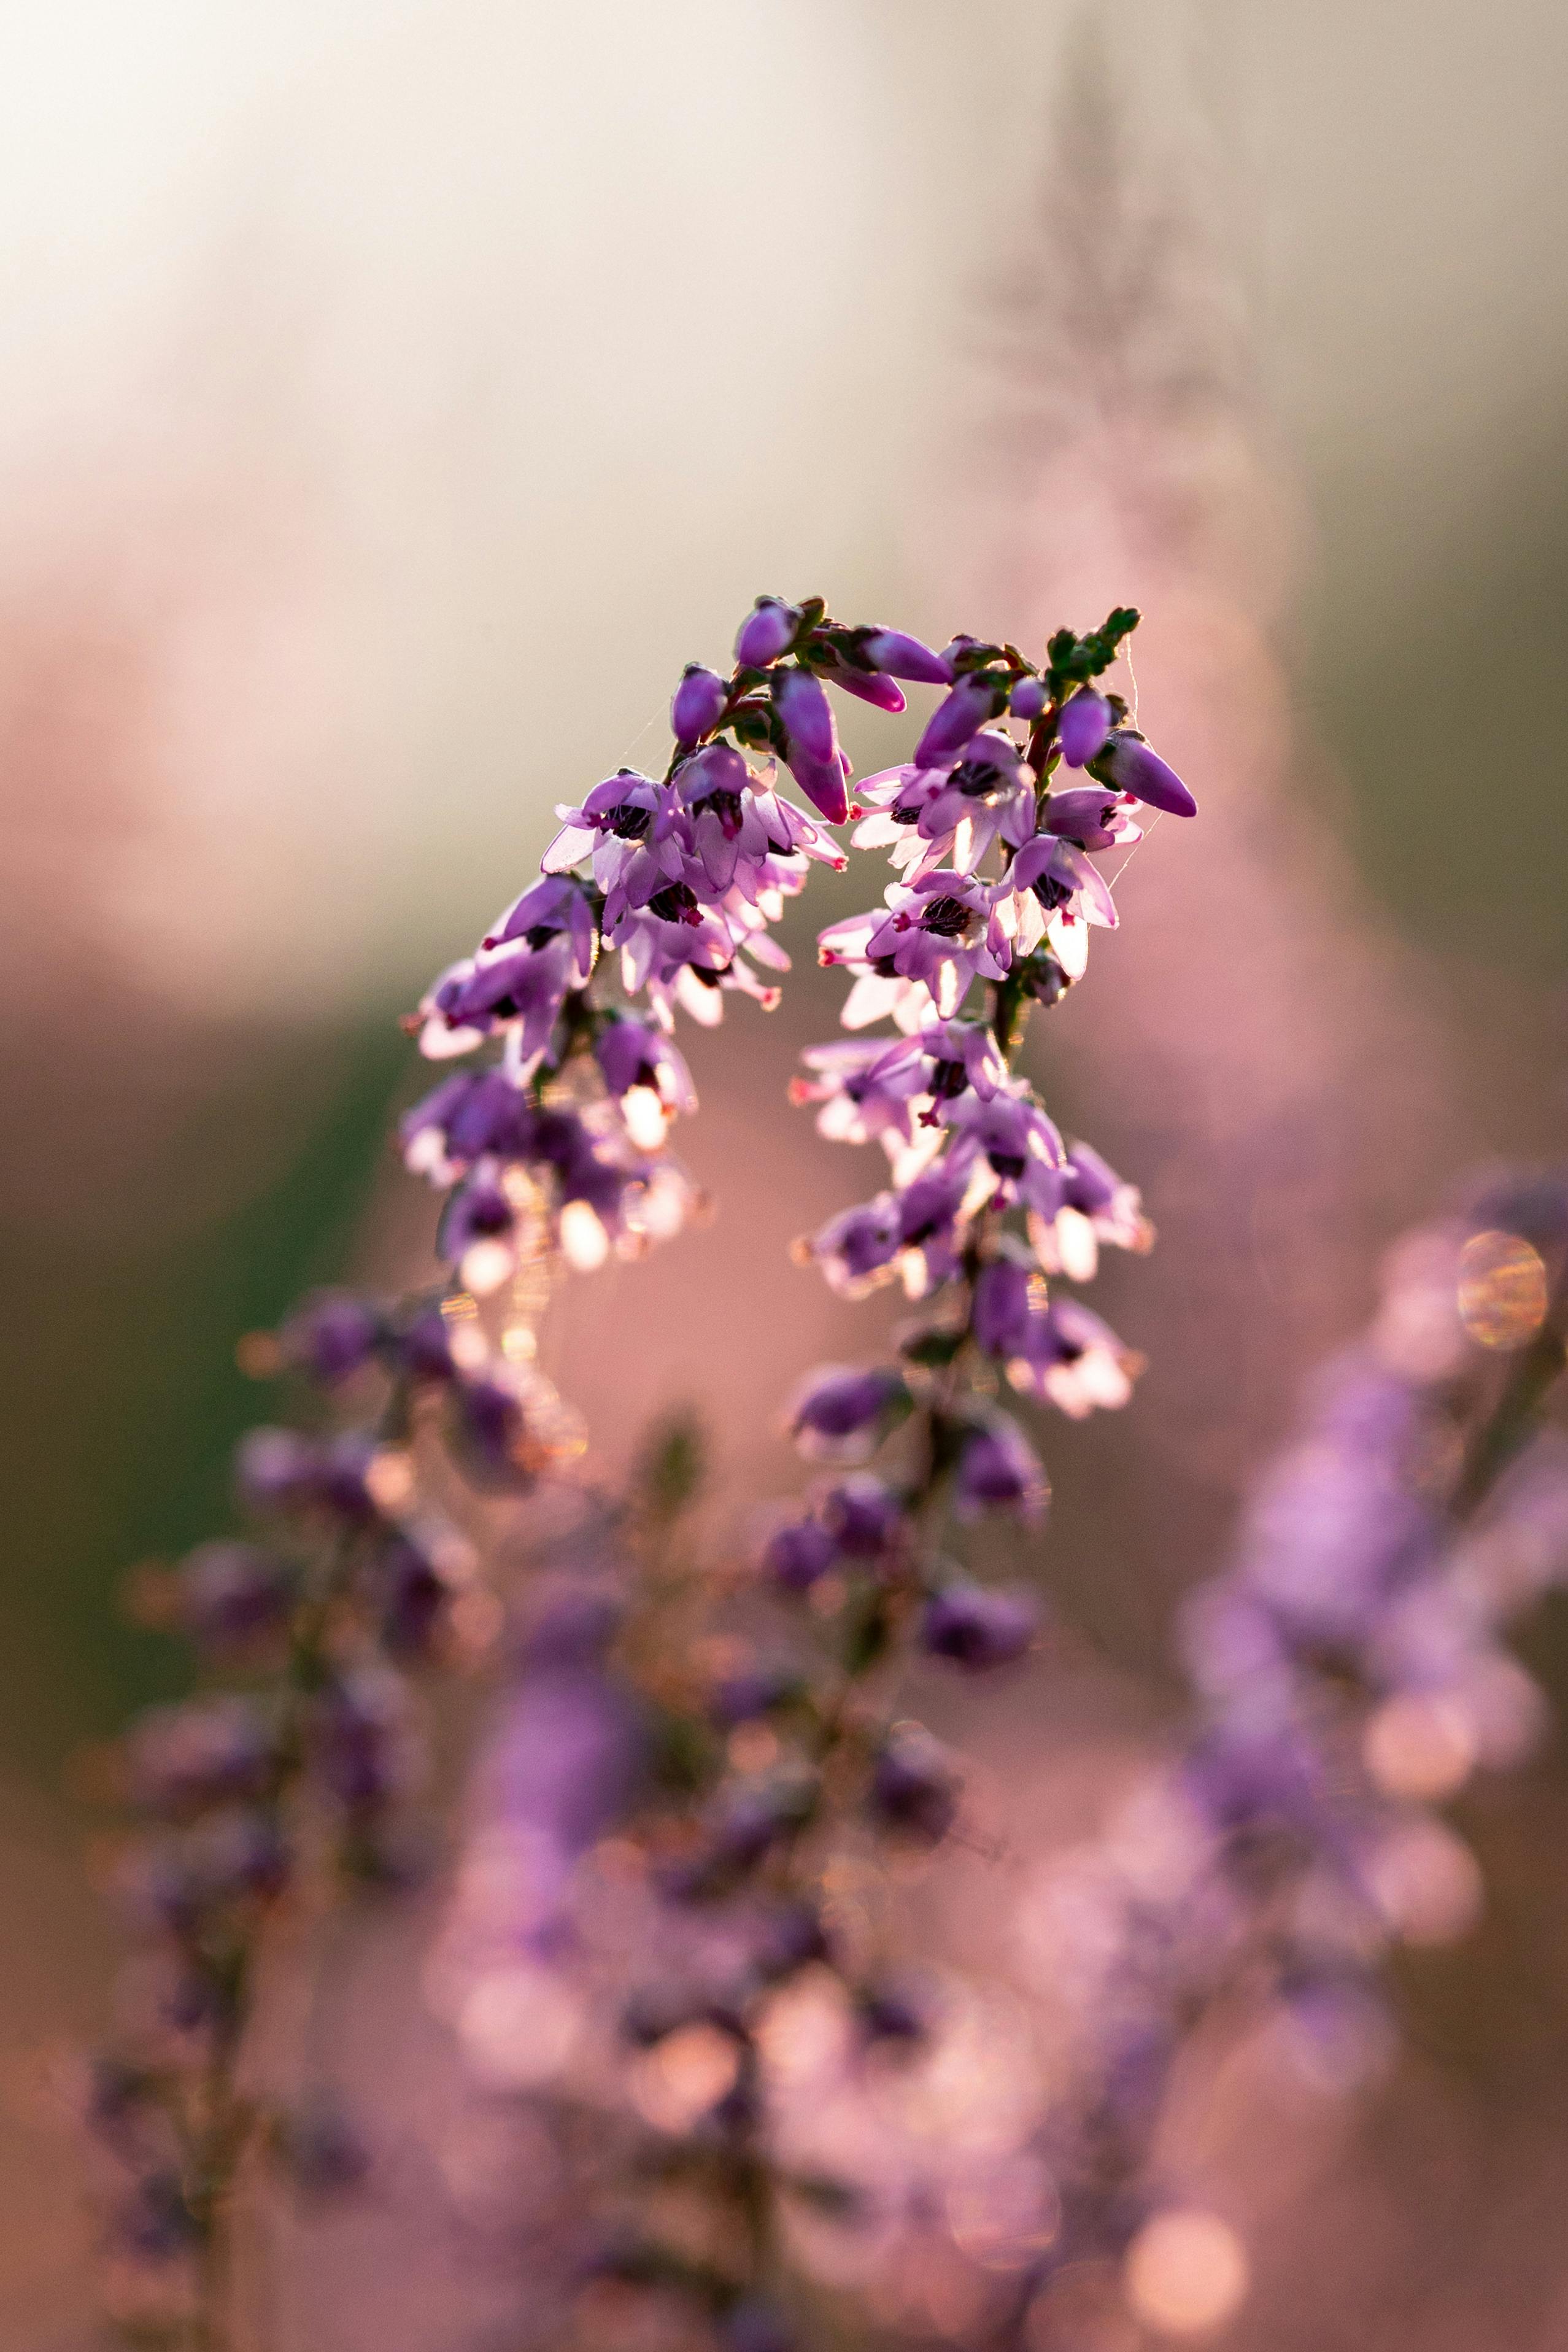
flower, plant, petal, purple, branch, violet, flowering plant, terrestrial plant, annual plant, lavender, wood, twig, close up, herbaceous plant, macro photography, wildflower, blossom, Forb, magenta, plant stem, subshrub, herb, buddleia, lamiales, lobelia